Question: Please indicate a possible affordance area of the apple that can be used for biting
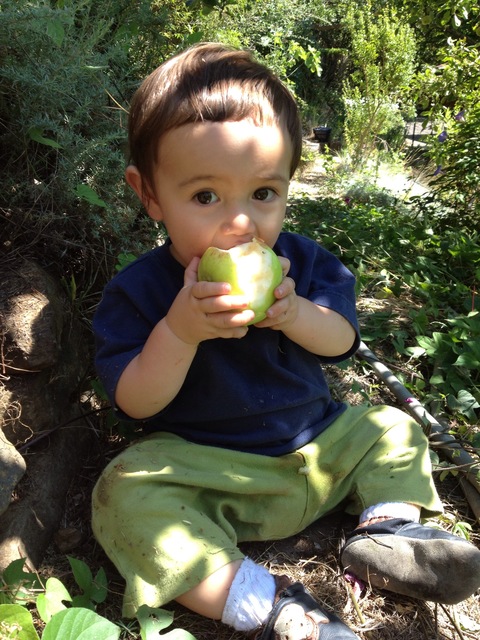
Answer: [193.684, 238.195, 283.91, 324.812]